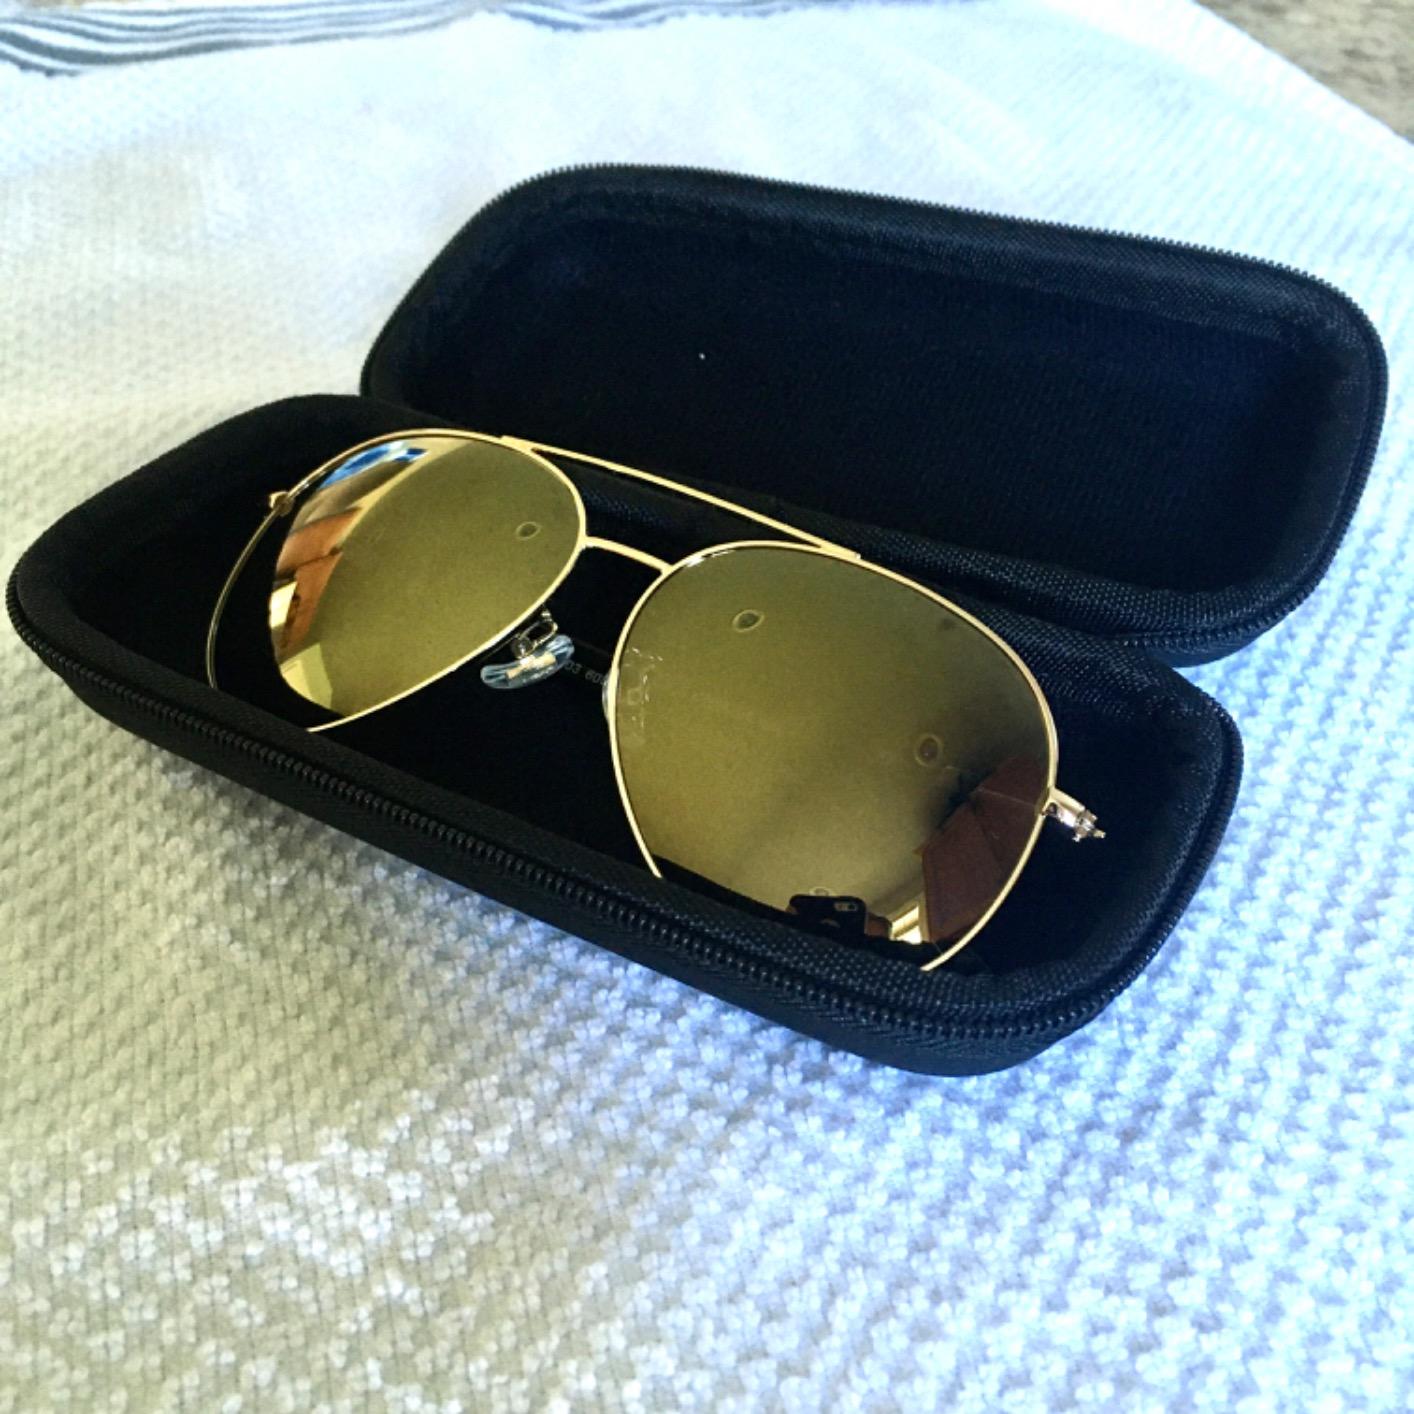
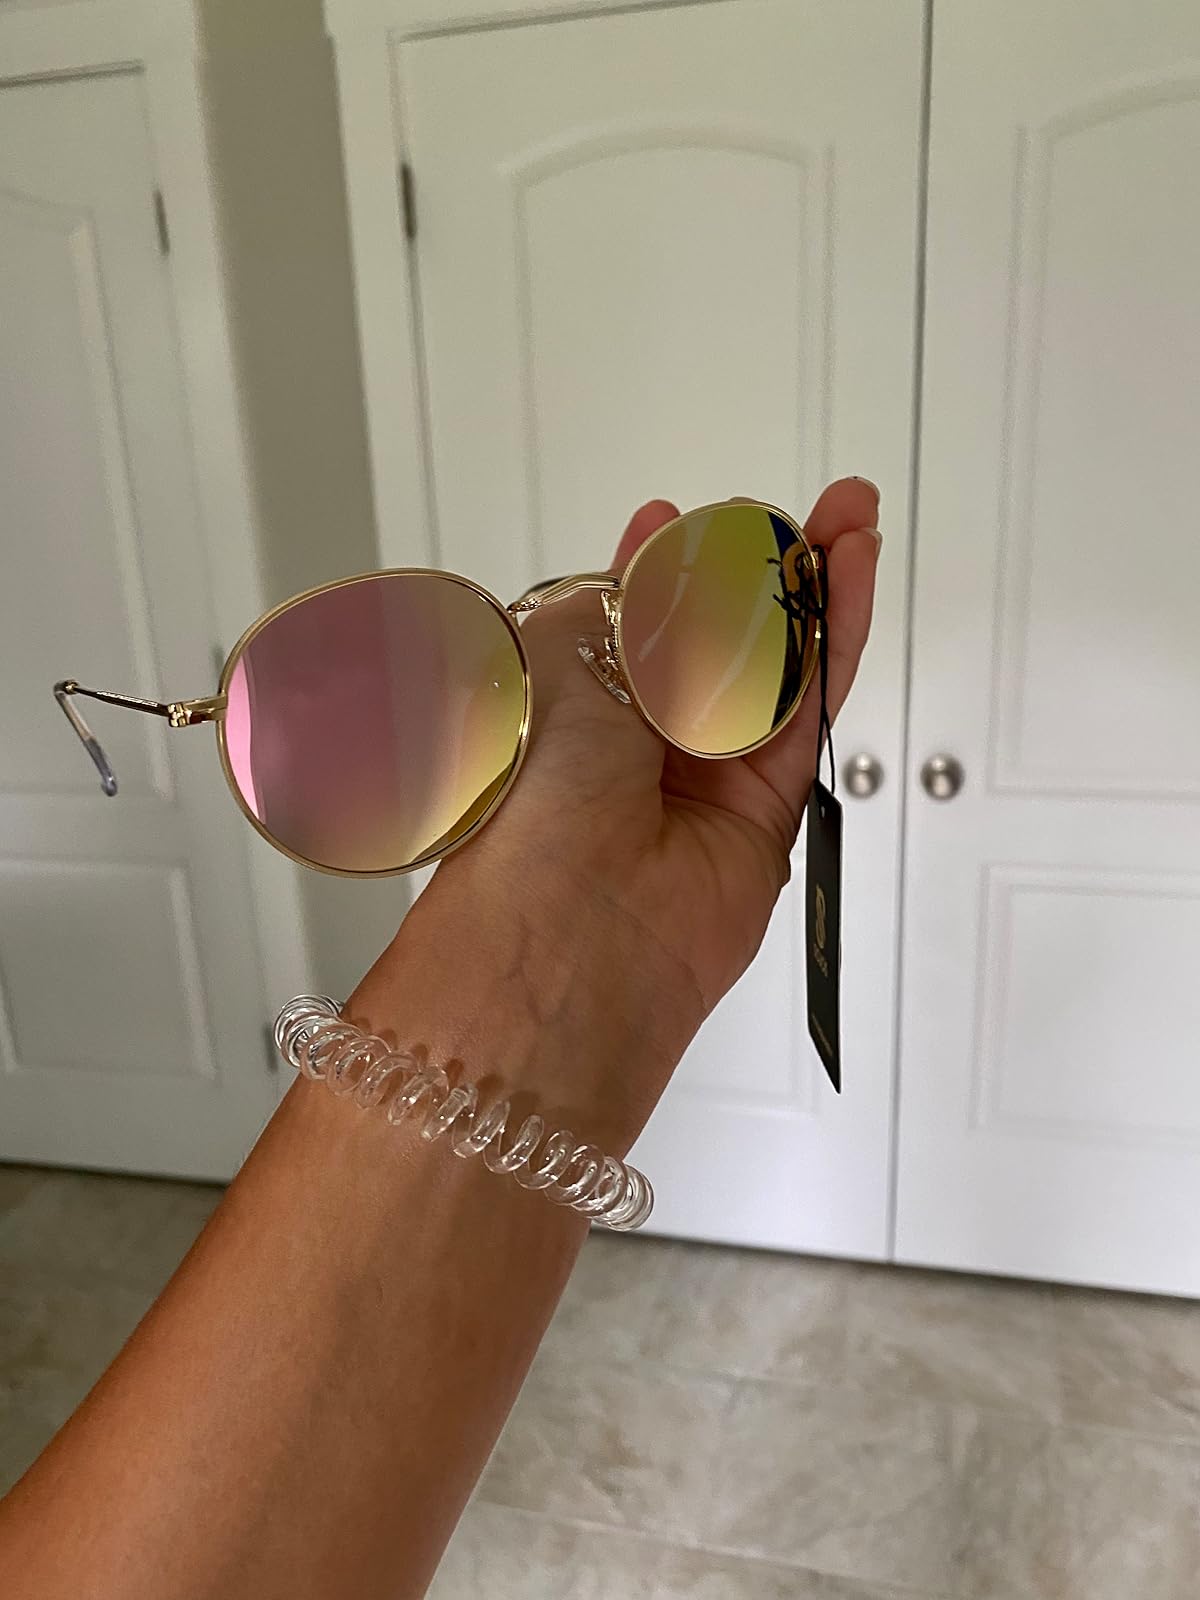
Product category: accessories_sunglasses
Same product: no